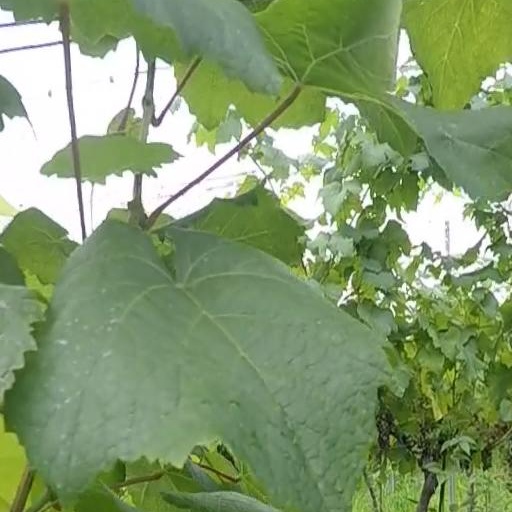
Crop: grape